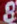
Number: 8